1930 Toronto municipal election

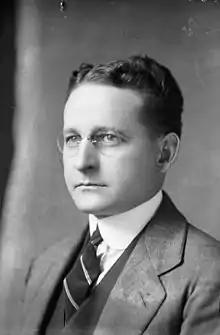
Bert Wemp was elected mayor

McBride had been elected mayor in 1928 and had been in office two years. He was defeated by controller and "Toronto Telegram" editor Bert Wemp by 4,378 votes. Also running was controller A.E. Hacker, but he finished in distant third.